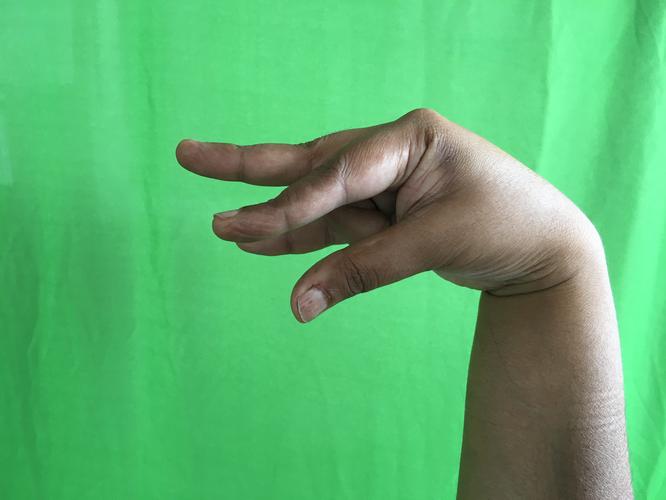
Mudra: Kangulam
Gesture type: single_hand